Ocoee salamander

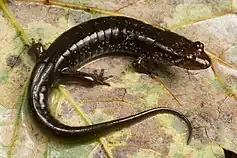
Dark-colored ocoee salamander

Semi-aquatic salamanders like the ocoee contribute considerably to the terrestrial vertebrate biomass. They depend on water for reproduction, but their short larval period allows them to take advantage of wetted habitats such as small streams and wet rock faces. Despite this, they are the most terrestrial of the stream-breeding "Desmognathus" salamanders. Under moist conditions, they will leave streambeds and move into the forest. They prefer cove forests of more than 85 years of age, with a significant amount of emergent rocks. These rocks are important for soil moisture retention, and are thus vital for the survival of "D. ocoee" eggs during brooding. As vertebrate predators, "D. ocoee" are integral to the dynamics of the food webs around their habitat. They can often be found some distance from a water source, usually in the forest at higher elevations. Population densities on wet rock faces are around six adults per meter square. Overall, the population trends for the ocoee salamanders in the Appalachian Mountains have not changed significantly in the last twenty years.